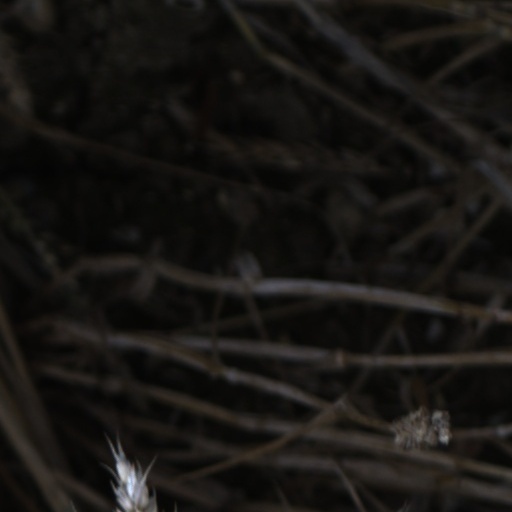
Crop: wheat